Berthold of Hanover

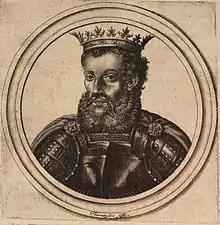
Berthold of Hanover, was a German Cistercian and Bishop of Livonia

Berthold of Hanover (died 24 July 1198) was a German Cistercian and Bishop of Livonia, who met his death in a crusade against the pagan Livonians.